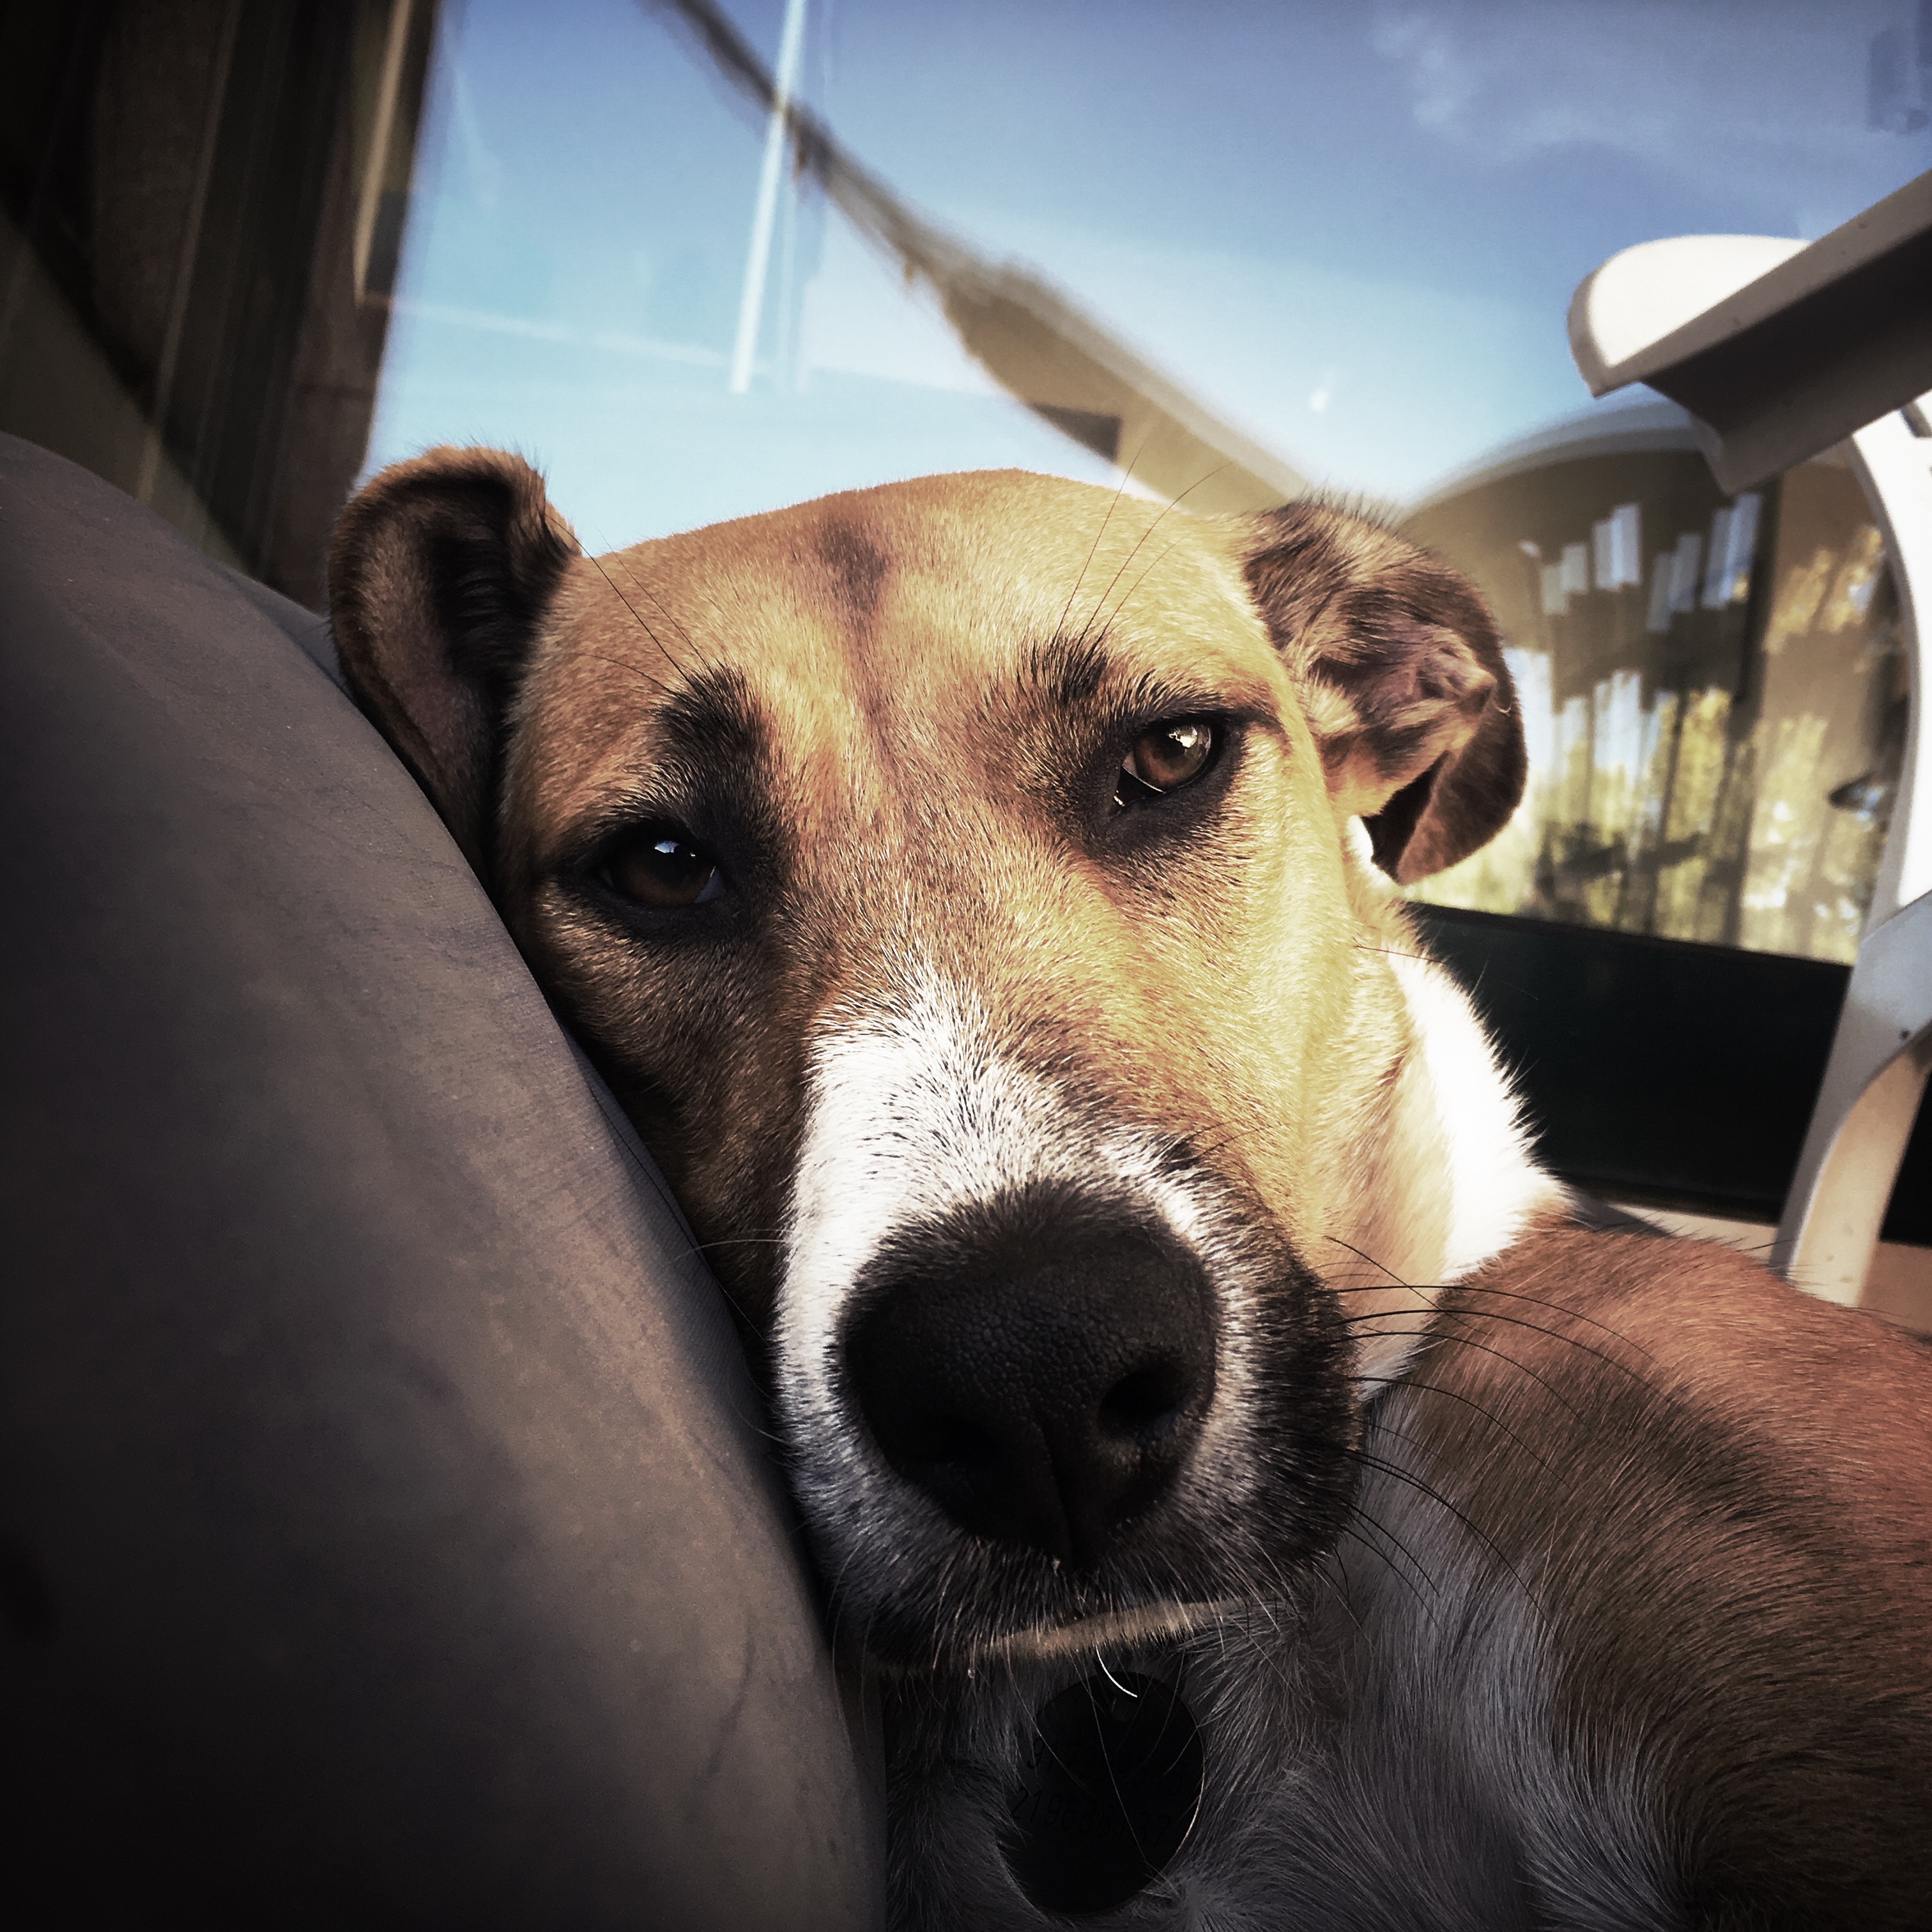
dog, animal, cute, canine, looking, waiting, pet, fur, sadness, rural, portrait, mammal, friendship, friend, outdoors, sad, face, nose, eyes, snout, contemplative, head, vertebrate, domestic, adorable, staring, attention, doggy, animal shelter, sad dog, street dog, dog like mammal, intelligent eyes